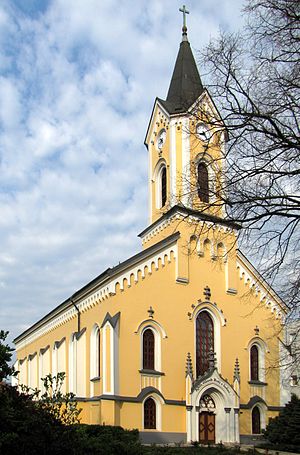
Púchov
Púchov er en by i det vestlige Slovakiet. Byen ligger i regionen Trenčín. Den ligger kun 160 kilometer fra den slovakiske hovedstad Bratislava. Byen har et areal på 41,5 km² og en befolkning på 17.810 indbyggere.